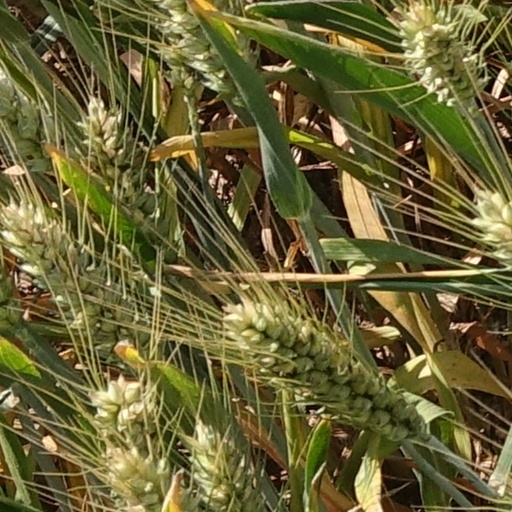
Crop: wheat